The Phantom Plainsmen

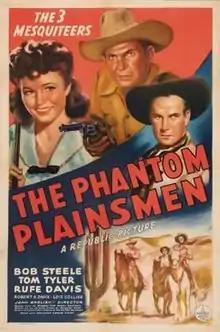
Film poster

The Phantom Plainsmen is a 1942 American Western "Three Mesquiteers" B-movie directed by John English and starring Bob Steele, Tom Tyler, and Rufe Davis.